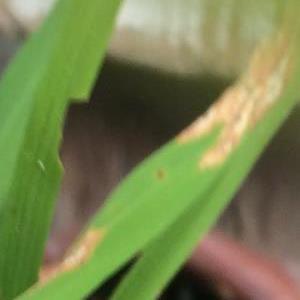
Disease: Blast